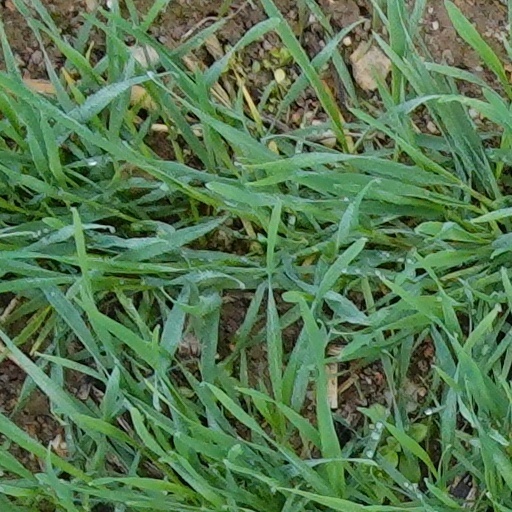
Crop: wheat